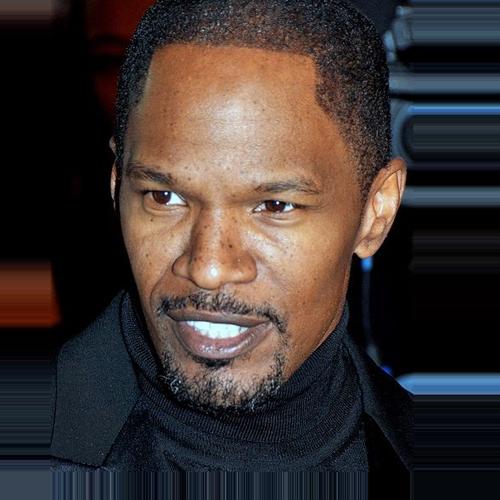
Age: 45